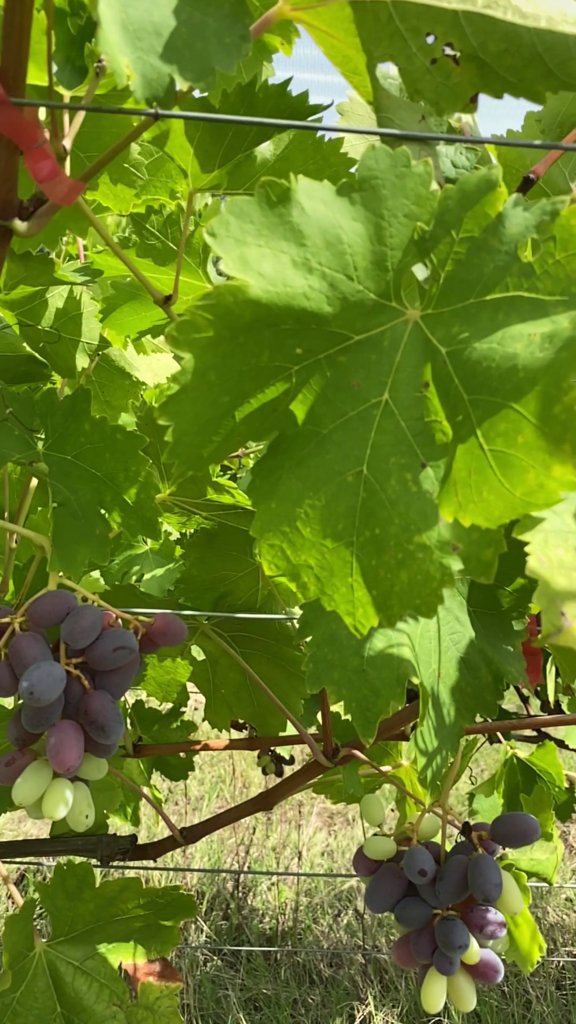
Berries visible: 47
Grape clusters: 2